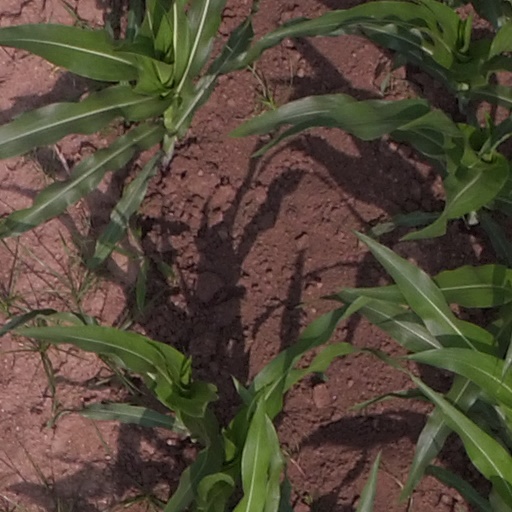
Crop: maize; corn